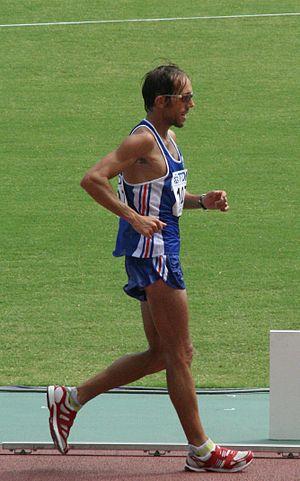
Le 1ᵉʳ janvier en sport.
Yohann Diniz, né le 1ᵉʳ janvier 1978 à Épernay, est un athlète français spécialiste de la marche athlétique.
Avec 52 médailles, dont 13 en or, récoltées depuis les premiers championnats du monde d'athlétisme en 1983 à Helsinki jusqu'aux derniers mondiaux de Londres en 2017, la France est le 14ᵉ pays le plus médaillé de l'histoire des mondiaux d'athlétisme.